Black-billed magpie

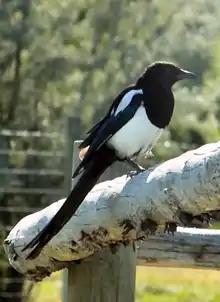
In Yellowstone Bear World (near Idaho Falls, Idaho)

The black-billed magpie was originally described in 1823 as "Corvus Hudsonius" by Joseph Sabine. In previous encounters with the species prior to its description, it was presumed to be of the same species as the magpies from Europe, which at the time were also known as black-billed magpies. Based on the black-billed magpie's smaller size and longer tail and wing length, it was classified as the subspecies "P. pica hudsonia". The generic name "Pica" is the Latin word for magpie, and the specific name "hudsonia" is in honour of the English explorer Henry Hudson.